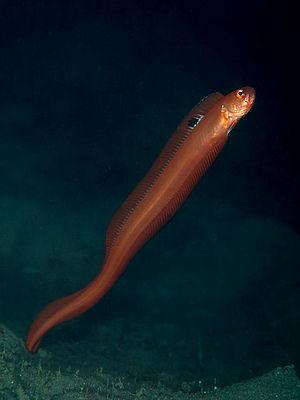
Les Cepolidae sont une famille de poissons marins de l'ordre des Perciformes. Cette famille regroupe quatre genres, subdivisés en deux sous-familles, pour un total de 21 espèces.
Cet article liste les familles de poissons, classées par nom scientifique en ordre alphabétique.